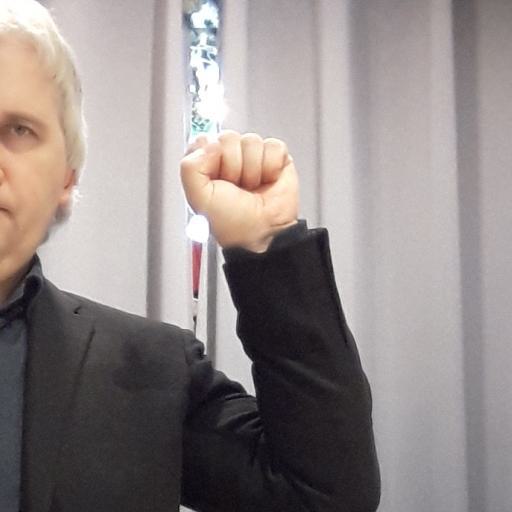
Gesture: fist